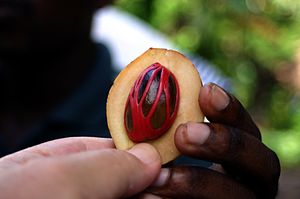
Muskatnød
Muskatblomme (rød) rundt om kernen
Muskatnød et krydderi der forhandles både hel og som pulver. Muskat kommer fra muskatnøddetræet, der er hjemmehørende i Molukkerne.